Lumpia

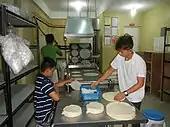
Filipino lumpia wrappers being made with modern machinery

"Turón", also known as "lumpiang saging", banana "lumpia", or banana rolls, is a golden-brown snack that is usually made of sliced saba bananas and jackfruit or cheese in a lumpia wrapper, sprinkled with brown sugar, and deep-fried. It is sometimes paired with ice cream or pancake syrup. This snack is sold in the streets of most cities in the country alongside maruya, banana cue, and camote cue. Different variants have emerged using different ingredients: such as "manggáng turón" (mango), "kamote turon" (sweet potato), "turón de maní" (peanut), chocolate "turón", and "ube turon" or "turón halayá" (mashed purple yam).